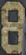
Number: 8